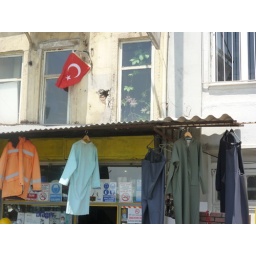
Istanbul, clothing for sale near fish market